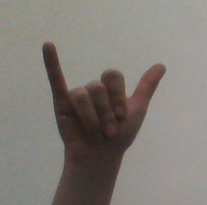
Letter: ya